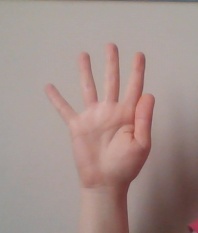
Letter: sheen